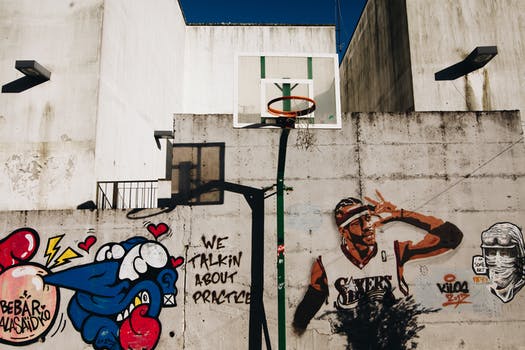
Label: No Watermark